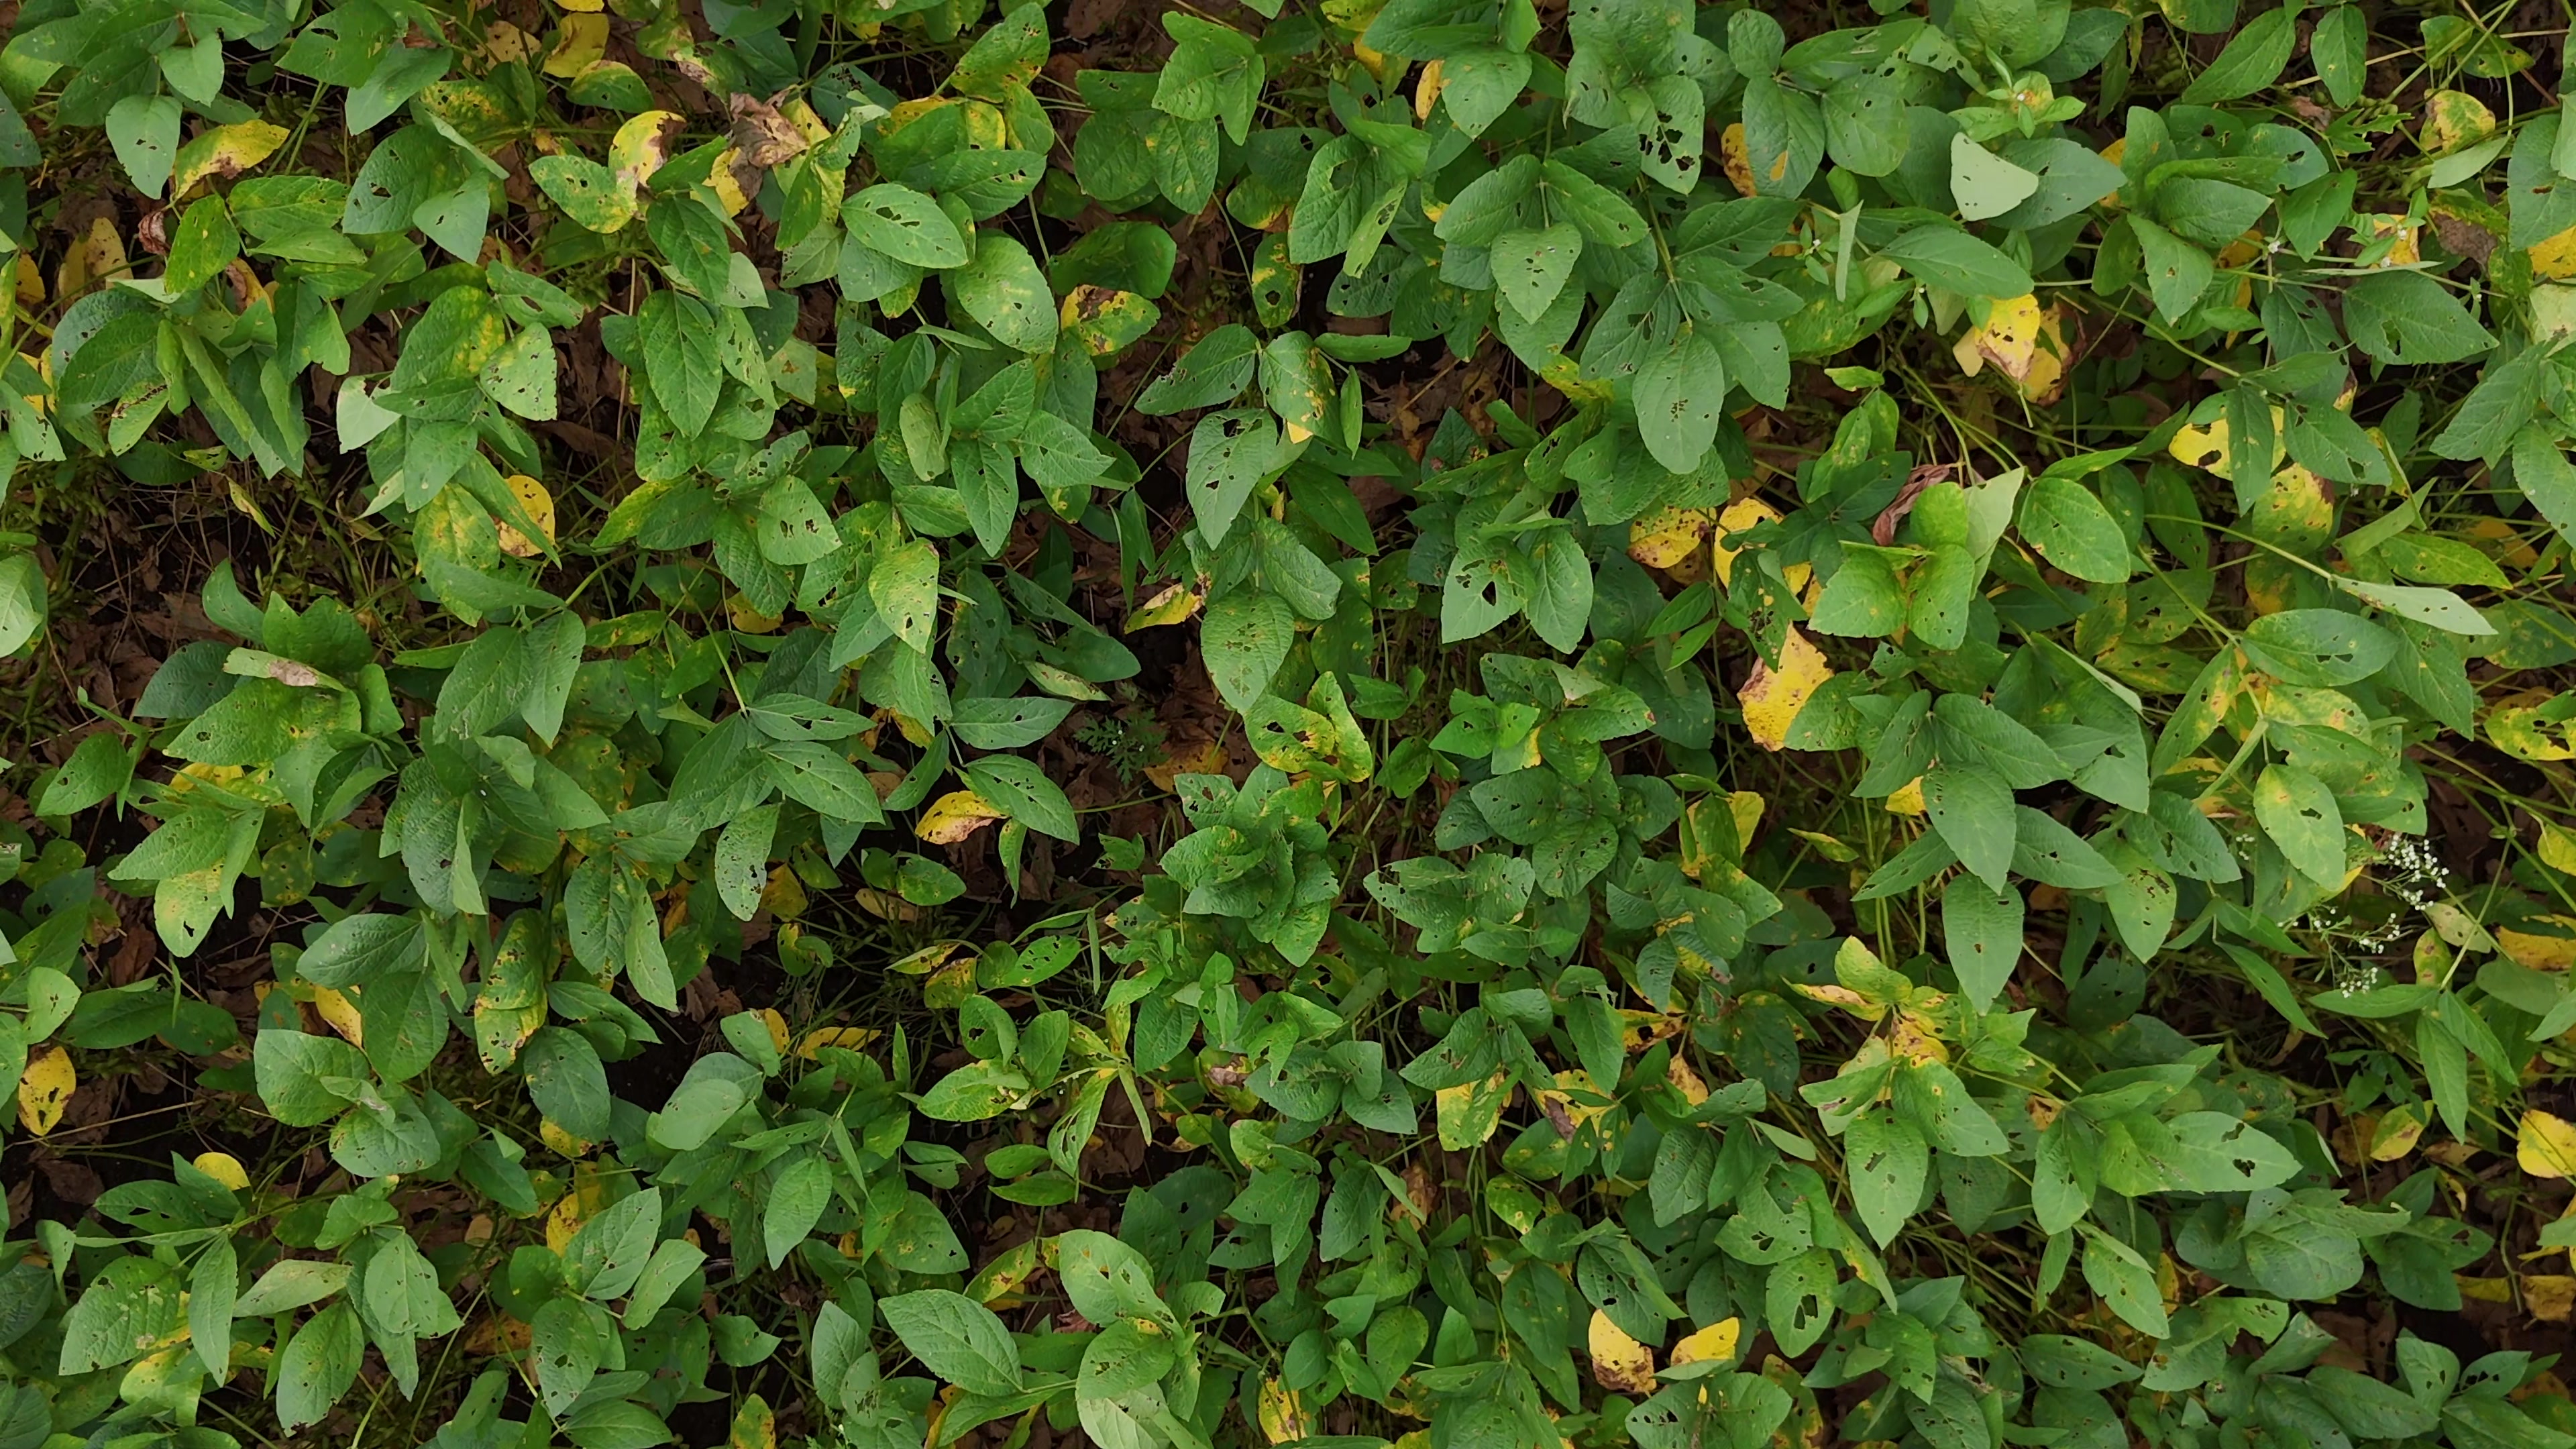
Label: Rust